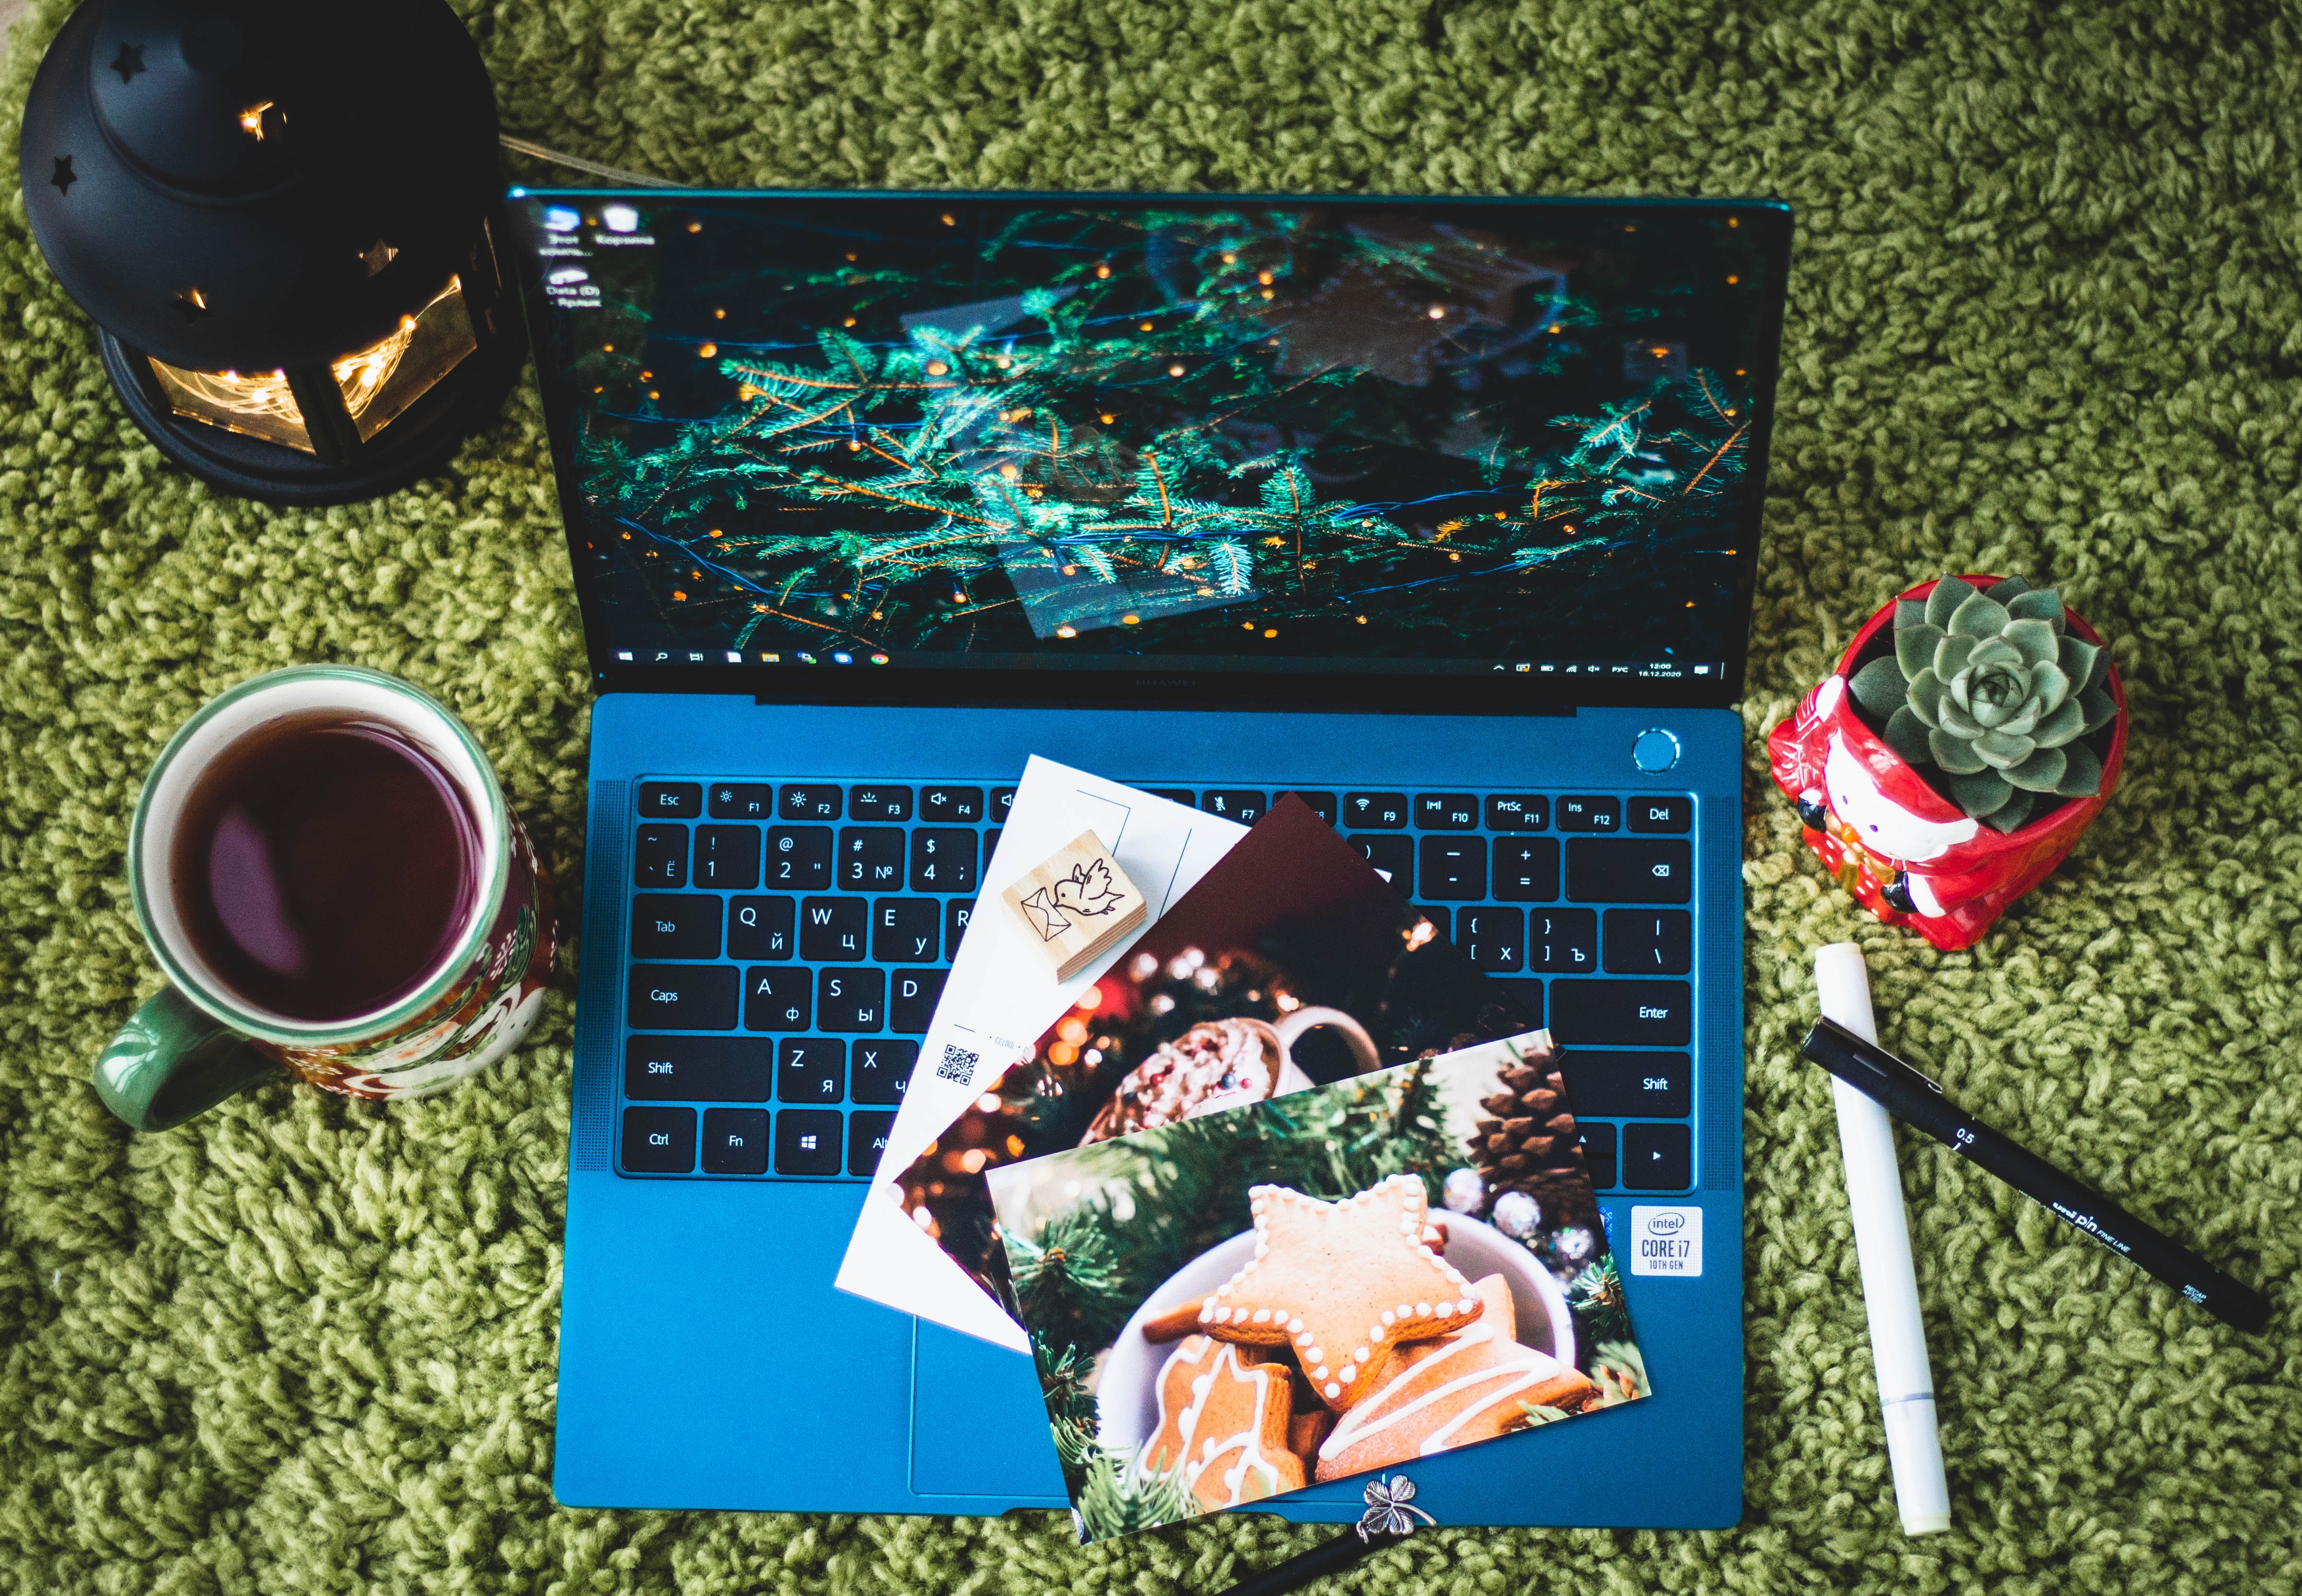
postcrossing, christmas cards, christmas, notebook, holiday, green, drinkware, textile, grass, rectangle, cup, font, eyewear, serveware, tableware, coffee cup, electric blue, pattern, tea, coffee, design, goggles, recreation, fashion accessory, teacup, linens, leisure, circle, bag, graphic design, jewellery, mug, fictional character, advertising, personal protective equipment, brand, flooring